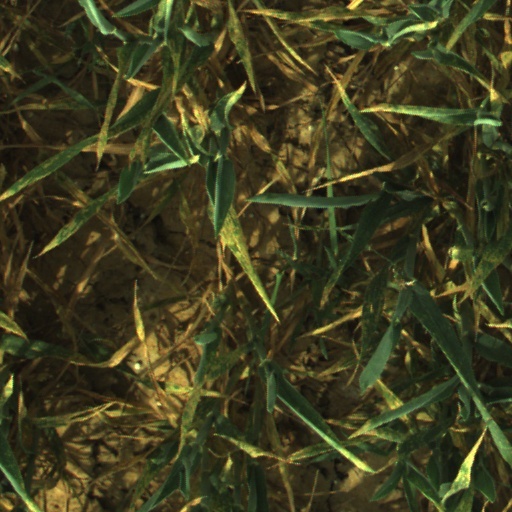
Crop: wheat